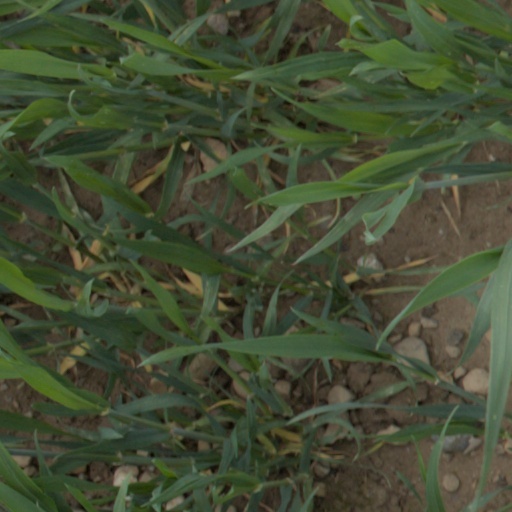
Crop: wheat